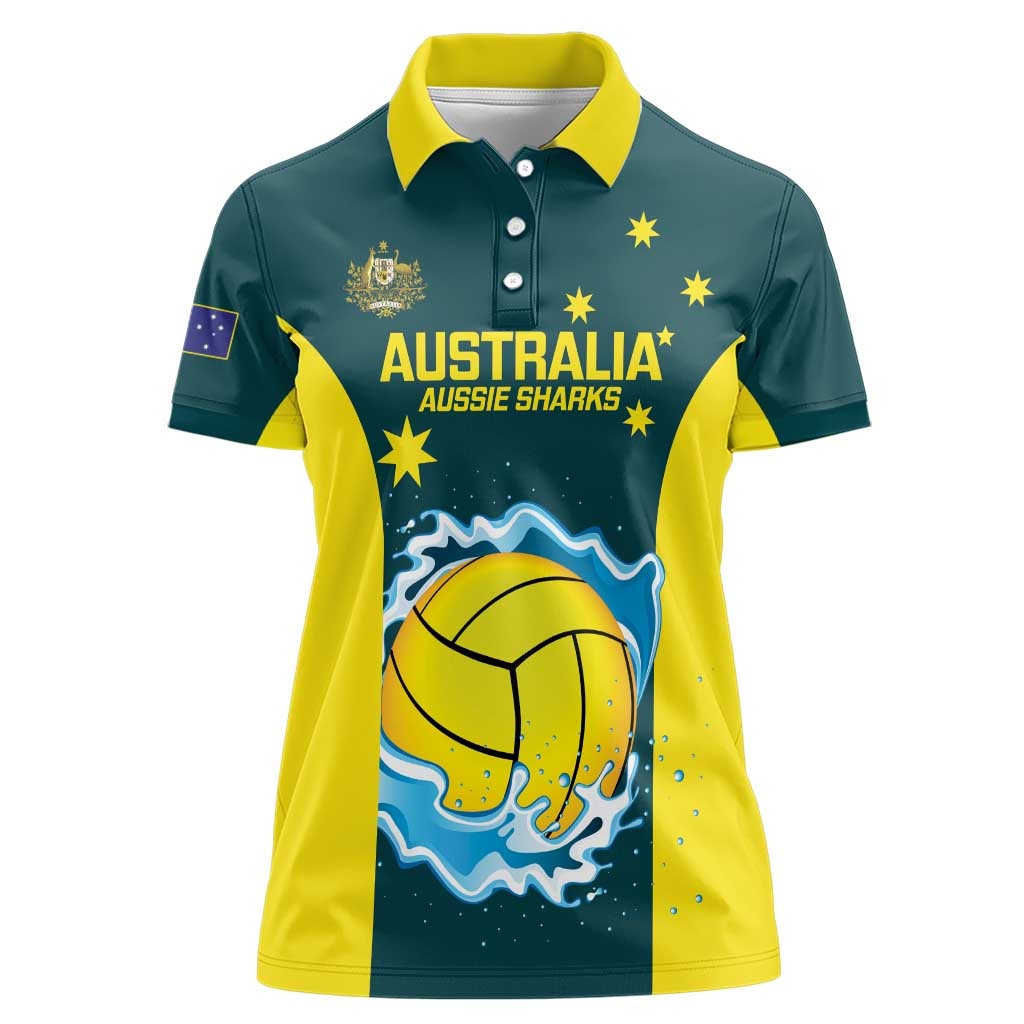
Custom Australia Water Polo 2024 Women Polo Shirt Aussie Shark National Color Version LT14
Custom Australia Water Polo 2024 Women Polo Shirt Aussie Shark National Color Version DETAILS: Our polo shirts often use polyester fiber and cotton blended materials. This shirt has some great features; it has 3 buttons, an elastic collar, and cuffs. And this version is a good interpretation of the beauty of women's lines. 3 buttons, an elastic collar and cuffs. Extremely soft to the touch, durable and breathable. Can be machine washed with cold water. The print on the garment's body is resistant to fading even after multiple washes. NOTE: Your package might be lost, stolen, or damaged while being delivered. Insurance is not mandatory , but we always recommend our customers to choose this plan as the delivery men often leave the package in your mailbox/front yard , which is more likely to be stolen. Check the SIZE CHART out for accurate size, and please allow a slight 1-3cm difference due to manual measurement and a slight color variation due to different lighting conditions. The design of the final product might shift slightly in position due to the manual cut and sew procedure. Thank you for considering us.
Brand: Aussie Hoodie
Category: Sporting Goods > Athletics > Water Polo